Lebanon Valley College

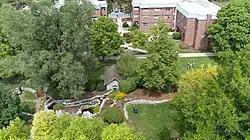
An aerial view of LVC's Peace Garden, taken by Blue Fuego. The Peace Garden is in the middle of the college's Residential Quad and is a popular place to study, relax, or take milestone photographs, especially weddings.

Today, the campus consists of 40 buildings, including the recently renovated Clyde A. Lynch Memorial Hall, the Vernon and Doris Bishop Library (revitalized in 2016), the Heilman Center for communication sciences & disorders/speech-language pathology, and $20 million Jeanne and Edward H. Arnold Health Professions Pavilion (opened August 2018) for athletic training, exercise science, and physical therapy. Students received career advice from experts in the Edward and Lynn Breen Center for Graduate Success (launched programming in 2018) and study under the college's new general education curriculum, Constellation LVC (started in fall 2016). Students reside in one of 25 residence halls that include traditional single-sex and co-educational dormitories and apartment-style residences. Students may also reside in special interest houses upon proposal and approval of LVC administration. A small number of upperclassmen are allowed to live off-campus, and a significant portion of the student body are commuter students. Undergraduate enrollment is now over 1,900 students.